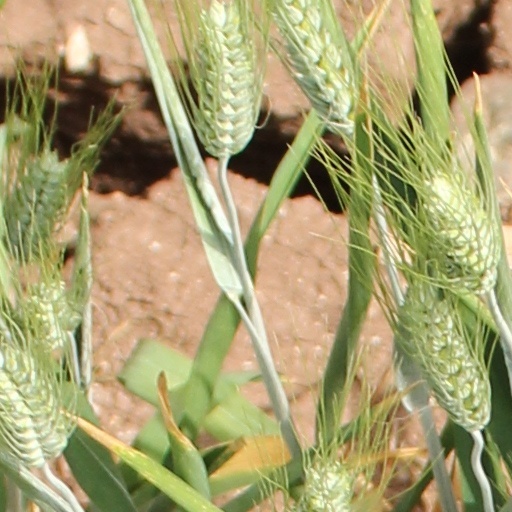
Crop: wheat